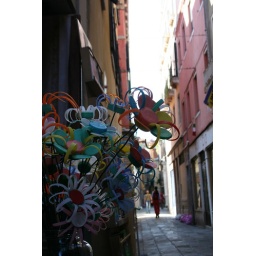
Photo taken in Venice of flowers made from old bottle caps.